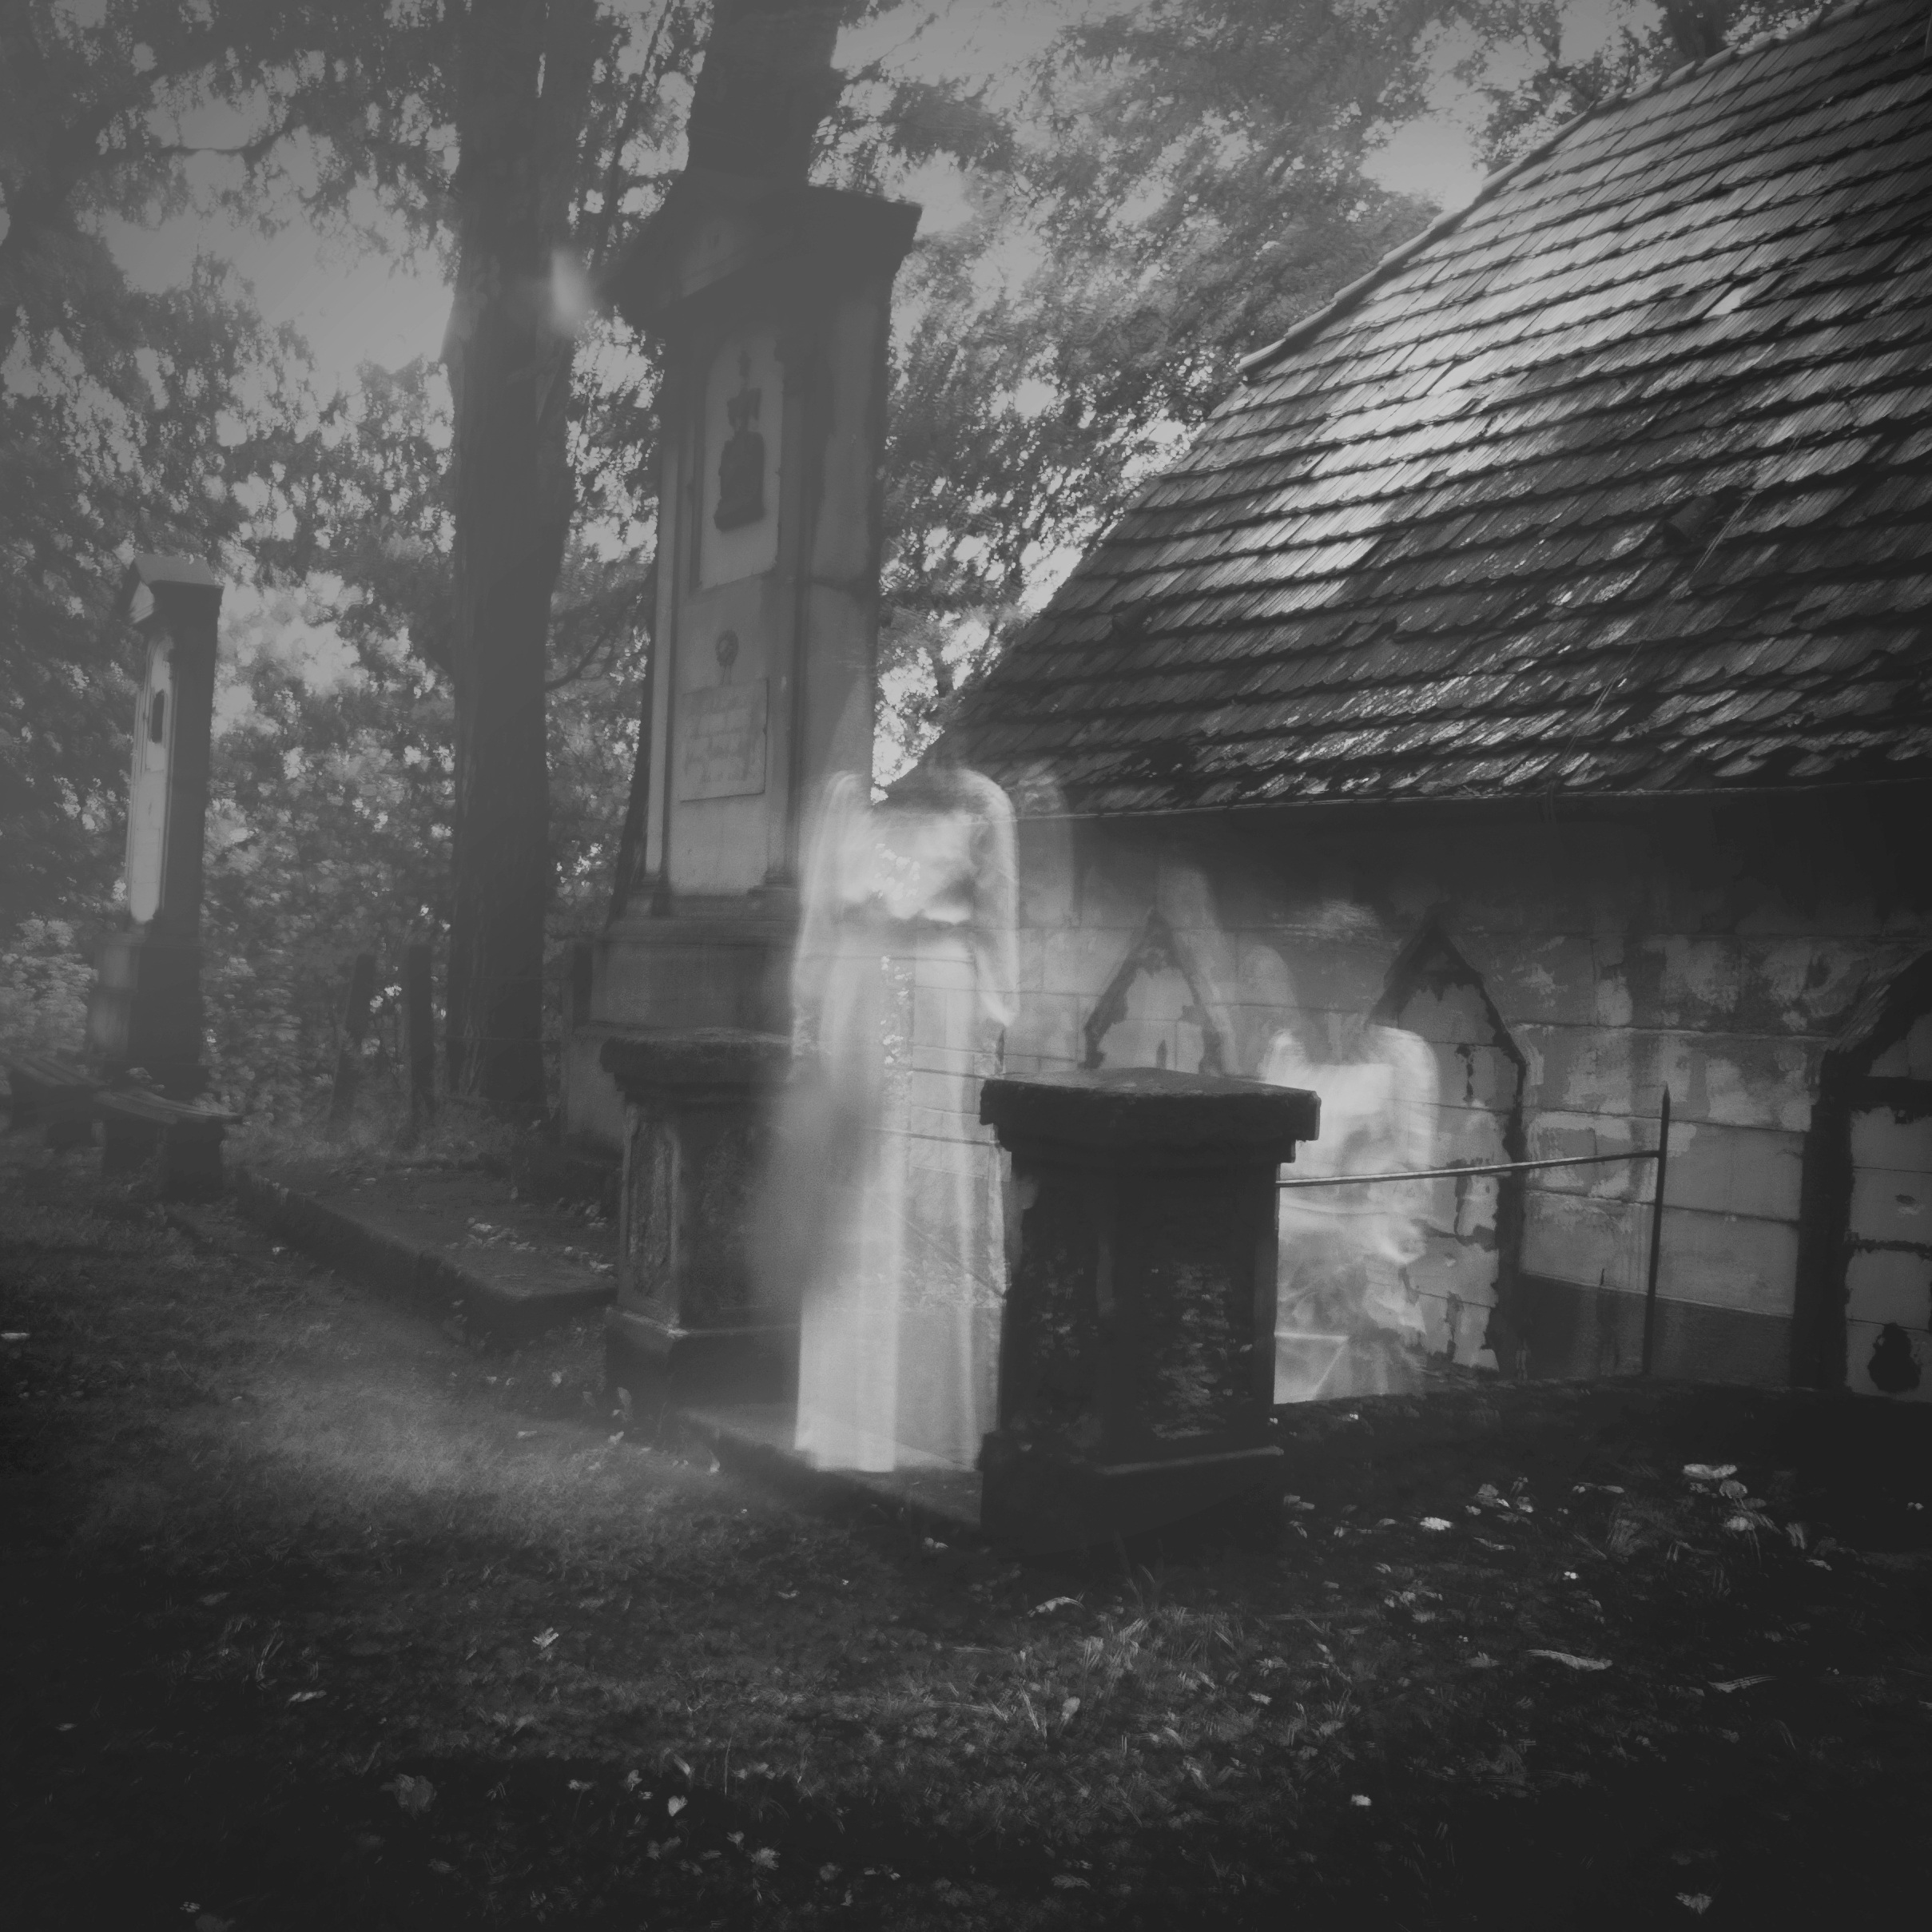
light, black and white, white, night, photography, sunlight, morning, darkness, church, cemetery, black, monochrome, photograph, creepy, spirit, spook, haunted, white lady, monochrome photography, film noir, atmospheric phenomenon, hallucinations, the phenomenon of the supernatural